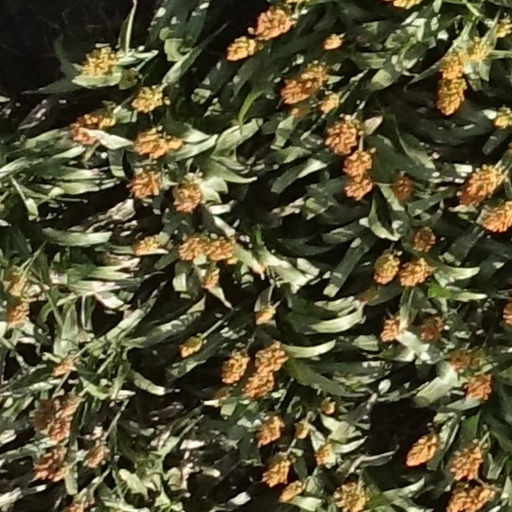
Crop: sorghum